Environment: lab
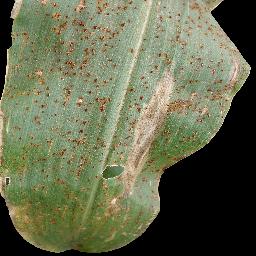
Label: common_rust